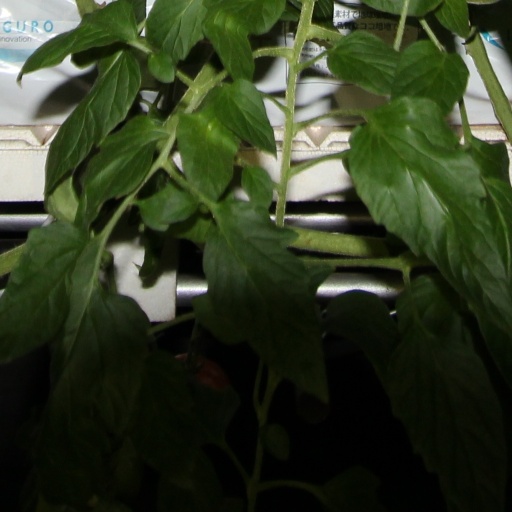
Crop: tomato